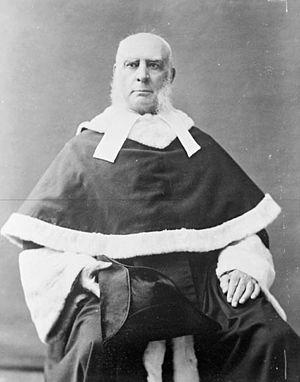
Samuel Henry Strong, né le 13 août 1825 à Poole et mort le 31 août 1909 à Ottawa, est un juriste canadien.